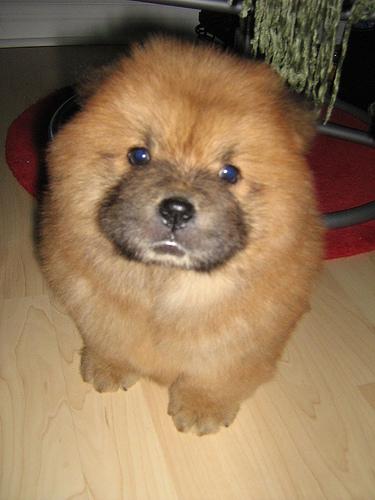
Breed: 329-n000119-chow